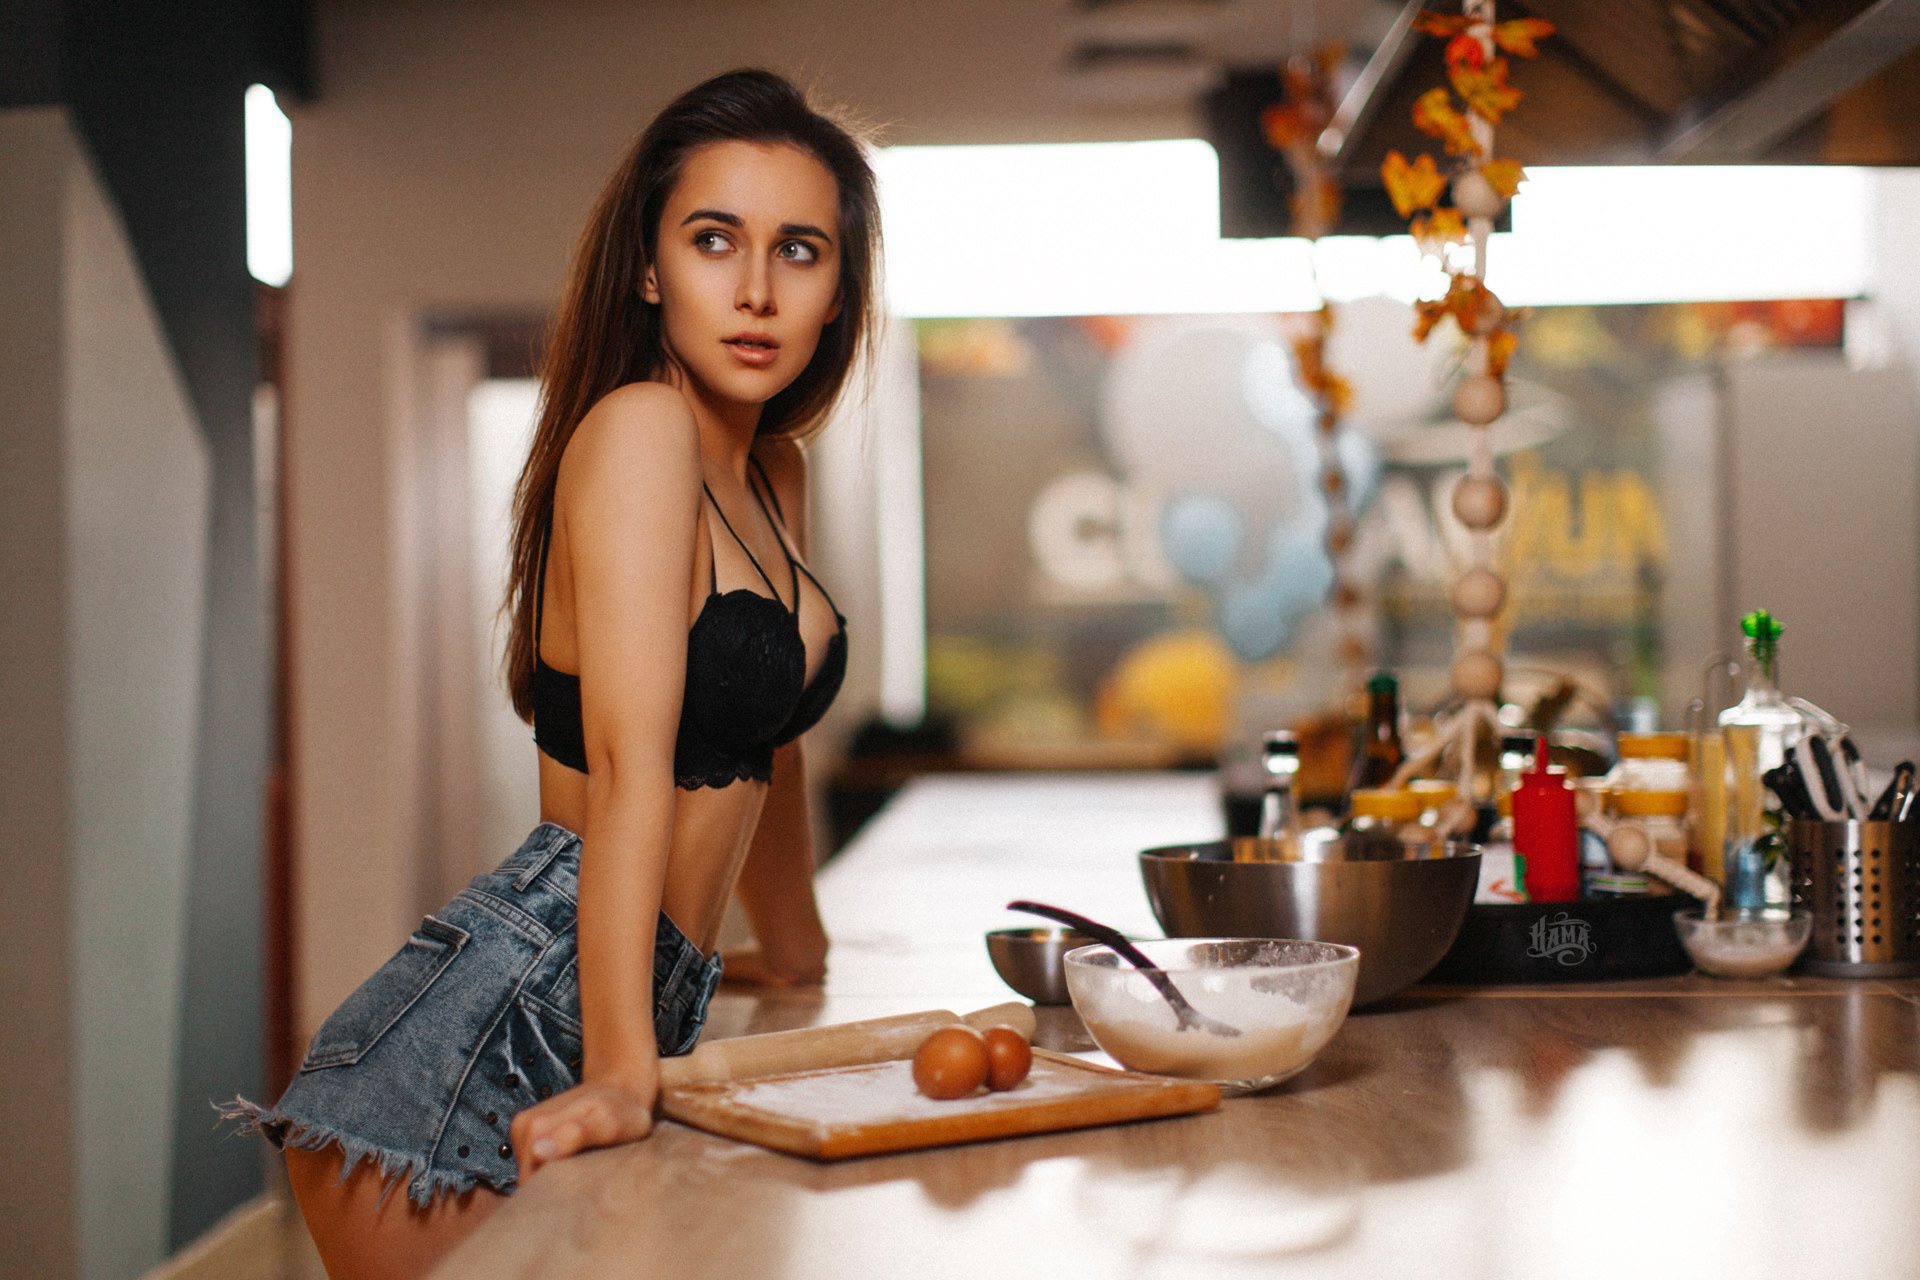
women, lady, model, person, photography, wallpaper, tableware, countertop, automotive design, orange, flash photography, table, kitchen utensil, fashion design, kitchen, waist, home appliance, cooking, long hair, serveware, plate, human leg, thigh, eyewear, cutlery, brown hair, spoon, fashion accessory, room, lingerie, sitting, dish, undergarment, fashion model, cuisine, abdomen, light fixture, bowl, breakfast, fruit, photo shoot